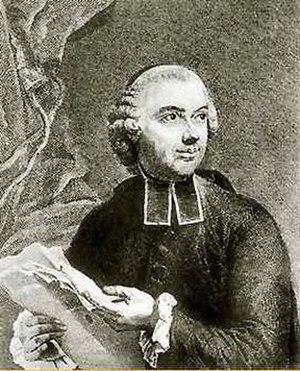
Élisabeth Ferrand, née en 1700 et morte à Paris 3 septembre 1752, est une salonnière et philosophe française.